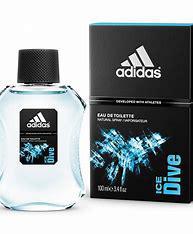
Brand: adidas
Model: 100